Oliver Otis Howard

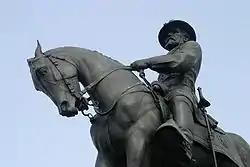
Monument to Howard in Gettysburg, Pennsylvania

At the Battle of Gettysburg, the XI Corps, still chastened by its humiliation in May, arrived on the field in the afternoon of July 1, 1863. Poor positioning of the defensive line by one of Howard's subordinate division commanders, Brig. Gen. Francis C. Barlow, was exploited by the Confederate corps of Lt. Gen. Richard S. Ewell and once again the XI Corps collapsed, forcing it to retreat through the streets of Gettysburg, leaving many men behind to be taken prisoner. On Cemetery Hill, south of town, Howard quarreled with Maj. Gen. Winfield S. Hancock about who was in command of the defense. Hancock had been sent by Maj. Gen. George G. Meade with written orders to take command, but Howard insisted that he was the ranking general present. Eventually he relented. Controversy centers on three points: 1) Howard's choice of Cemetery Hill as the key to defense; 2) the timing of Howard's mid-afternoon order to abandon positions north and west of town; and 3) Howard's reluctance to recognize that Hancock, his junior, had superseded him. Historian John A. Carpenter holds that Howard alone had wisely selected Cemetery Hill, that the order to withdraw was probably a sound one, and that the conflict between Howard and Hancock might have been avoided had Meade himself gotten onto the field.